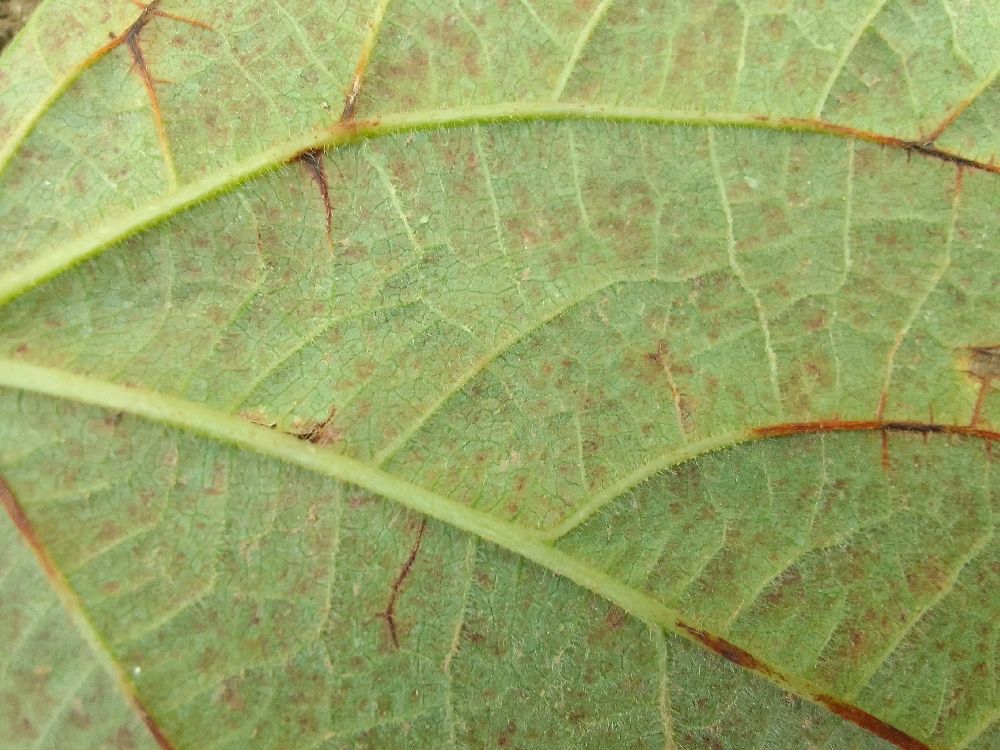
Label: anthracnose